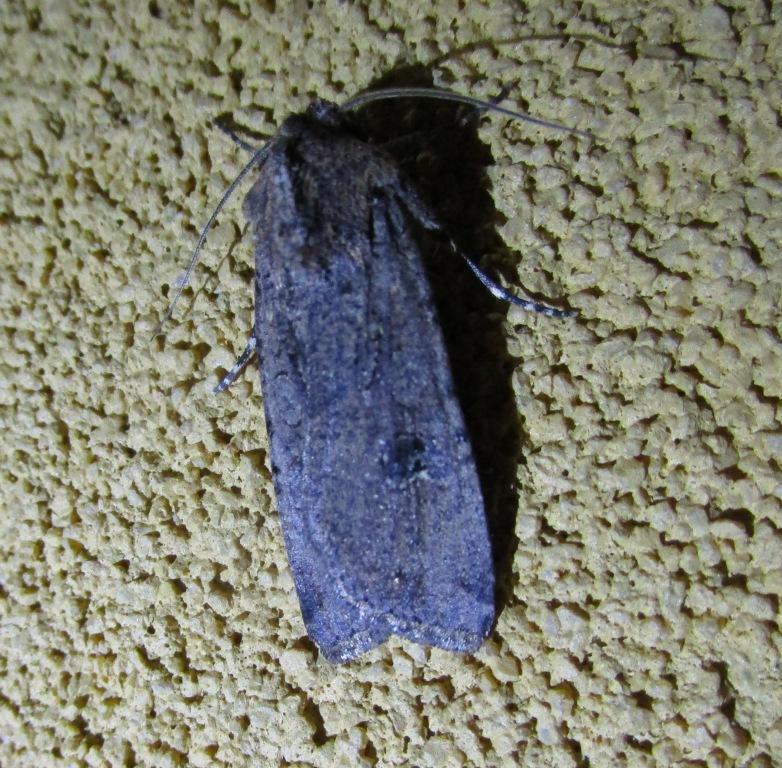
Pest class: cutworms